Francis Hoffmann

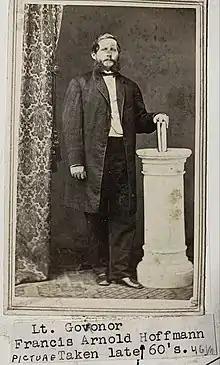
Lt. Governor Francis Arnold Hoffmann, late 1860s

Francis Arnold Hoffmann (June 5, 1822 – January 23, 1903) was a German-American Lutheran clergyman, politician, banker and writer.